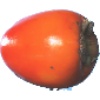
Label: Kaki 1